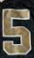
Number: 5